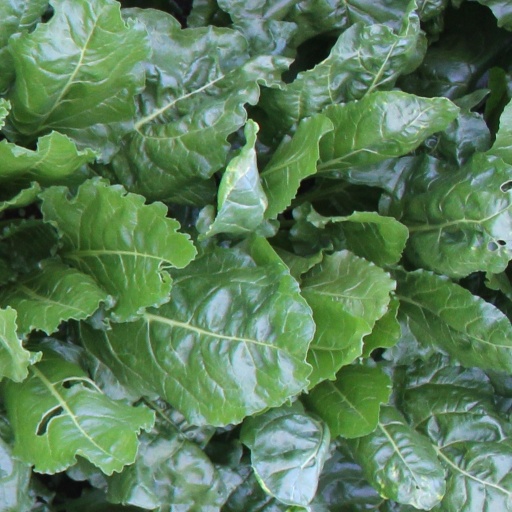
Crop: sugar beet